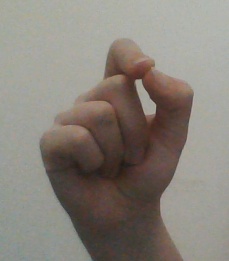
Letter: fa